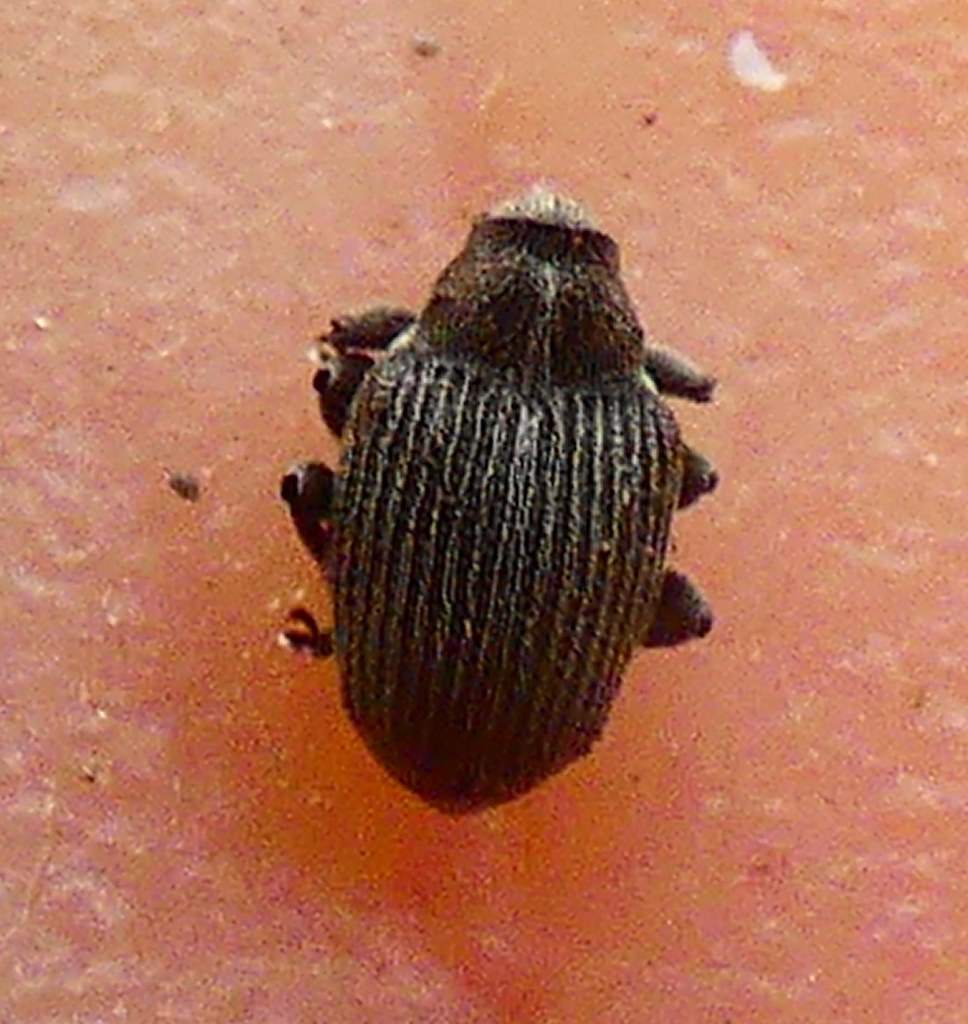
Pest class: Cabbage_seedpod_weevil